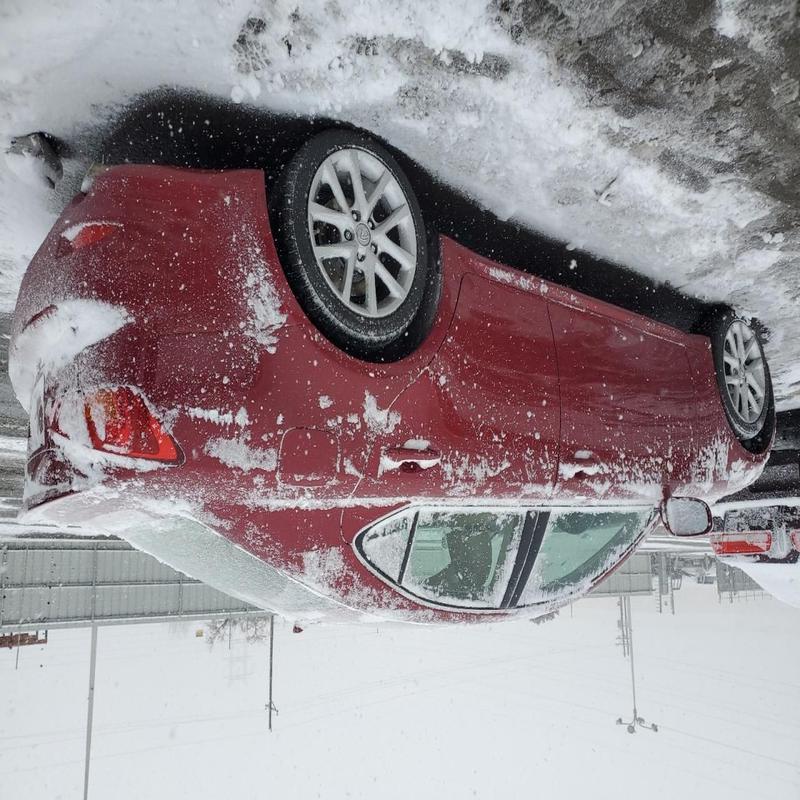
Aucun dommage détecté.
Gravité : aucun